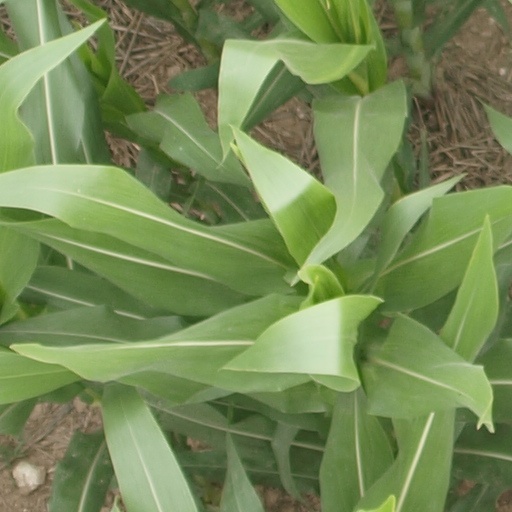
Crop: maize; corn